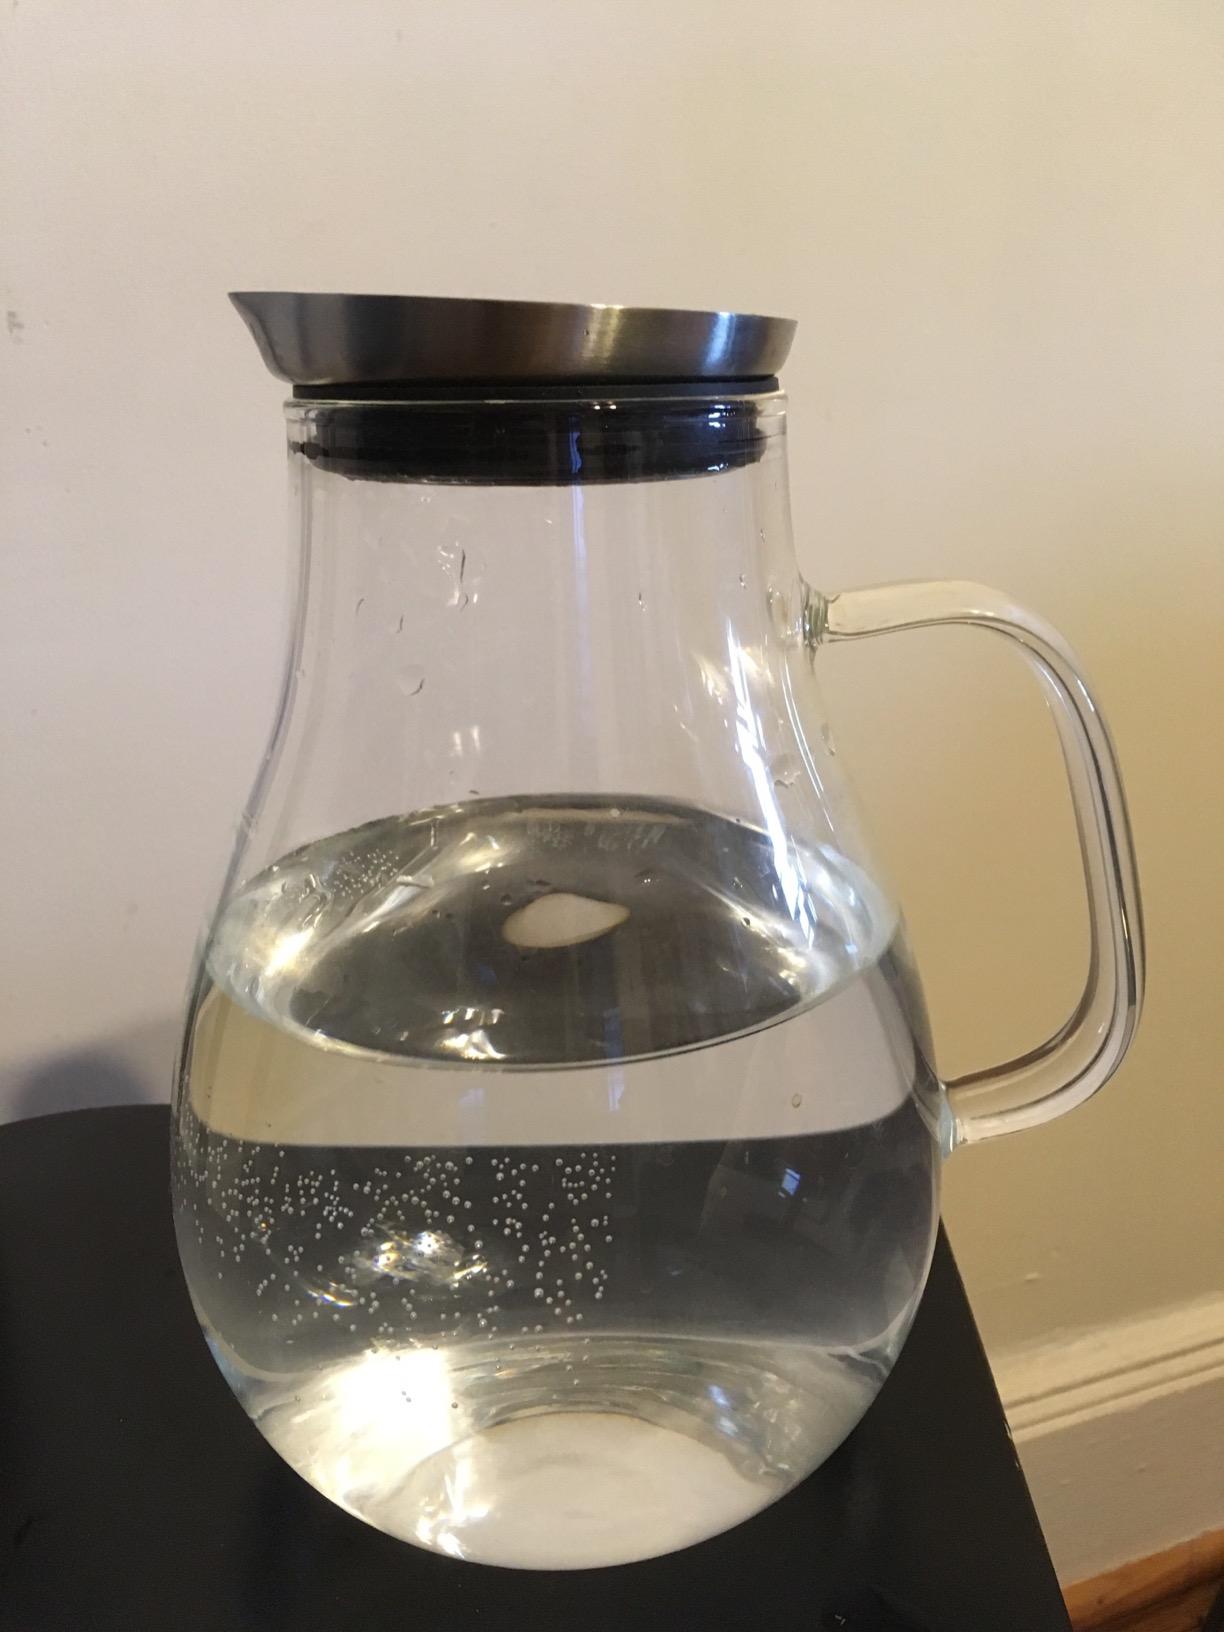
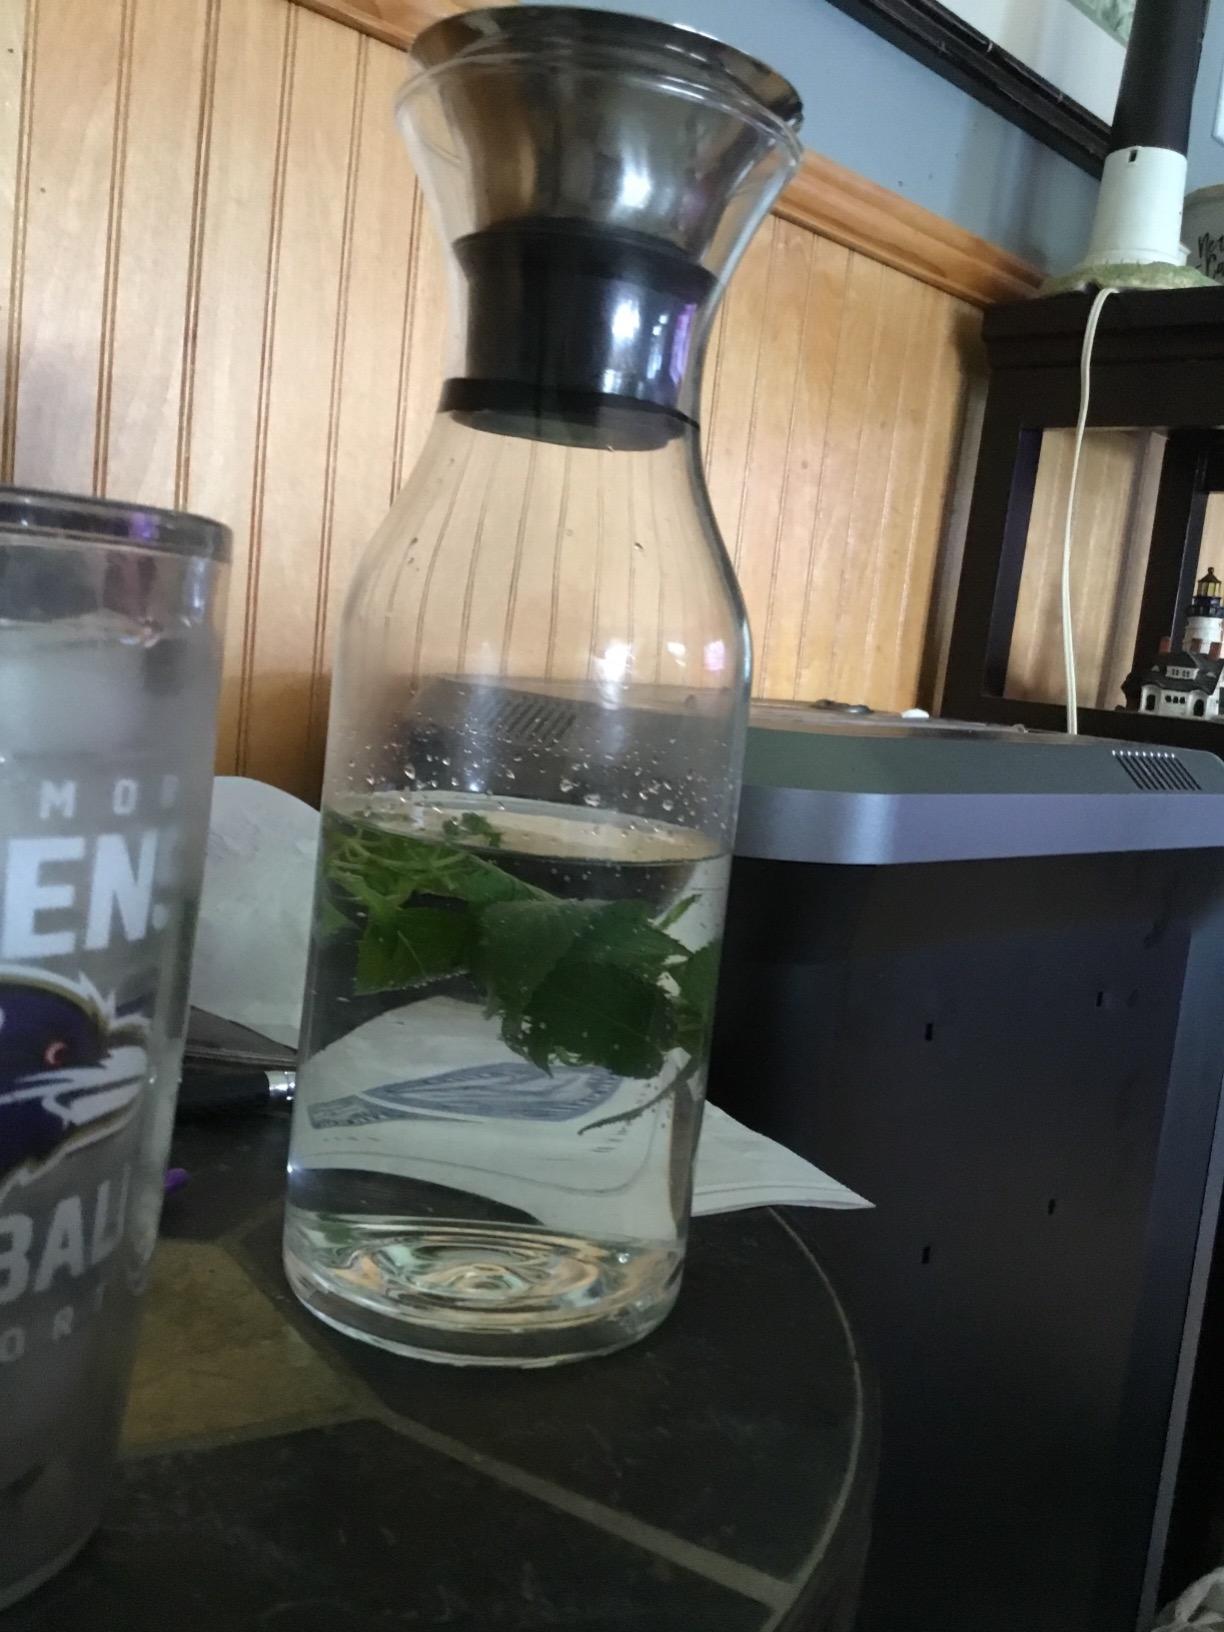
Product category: items_tea
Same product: no